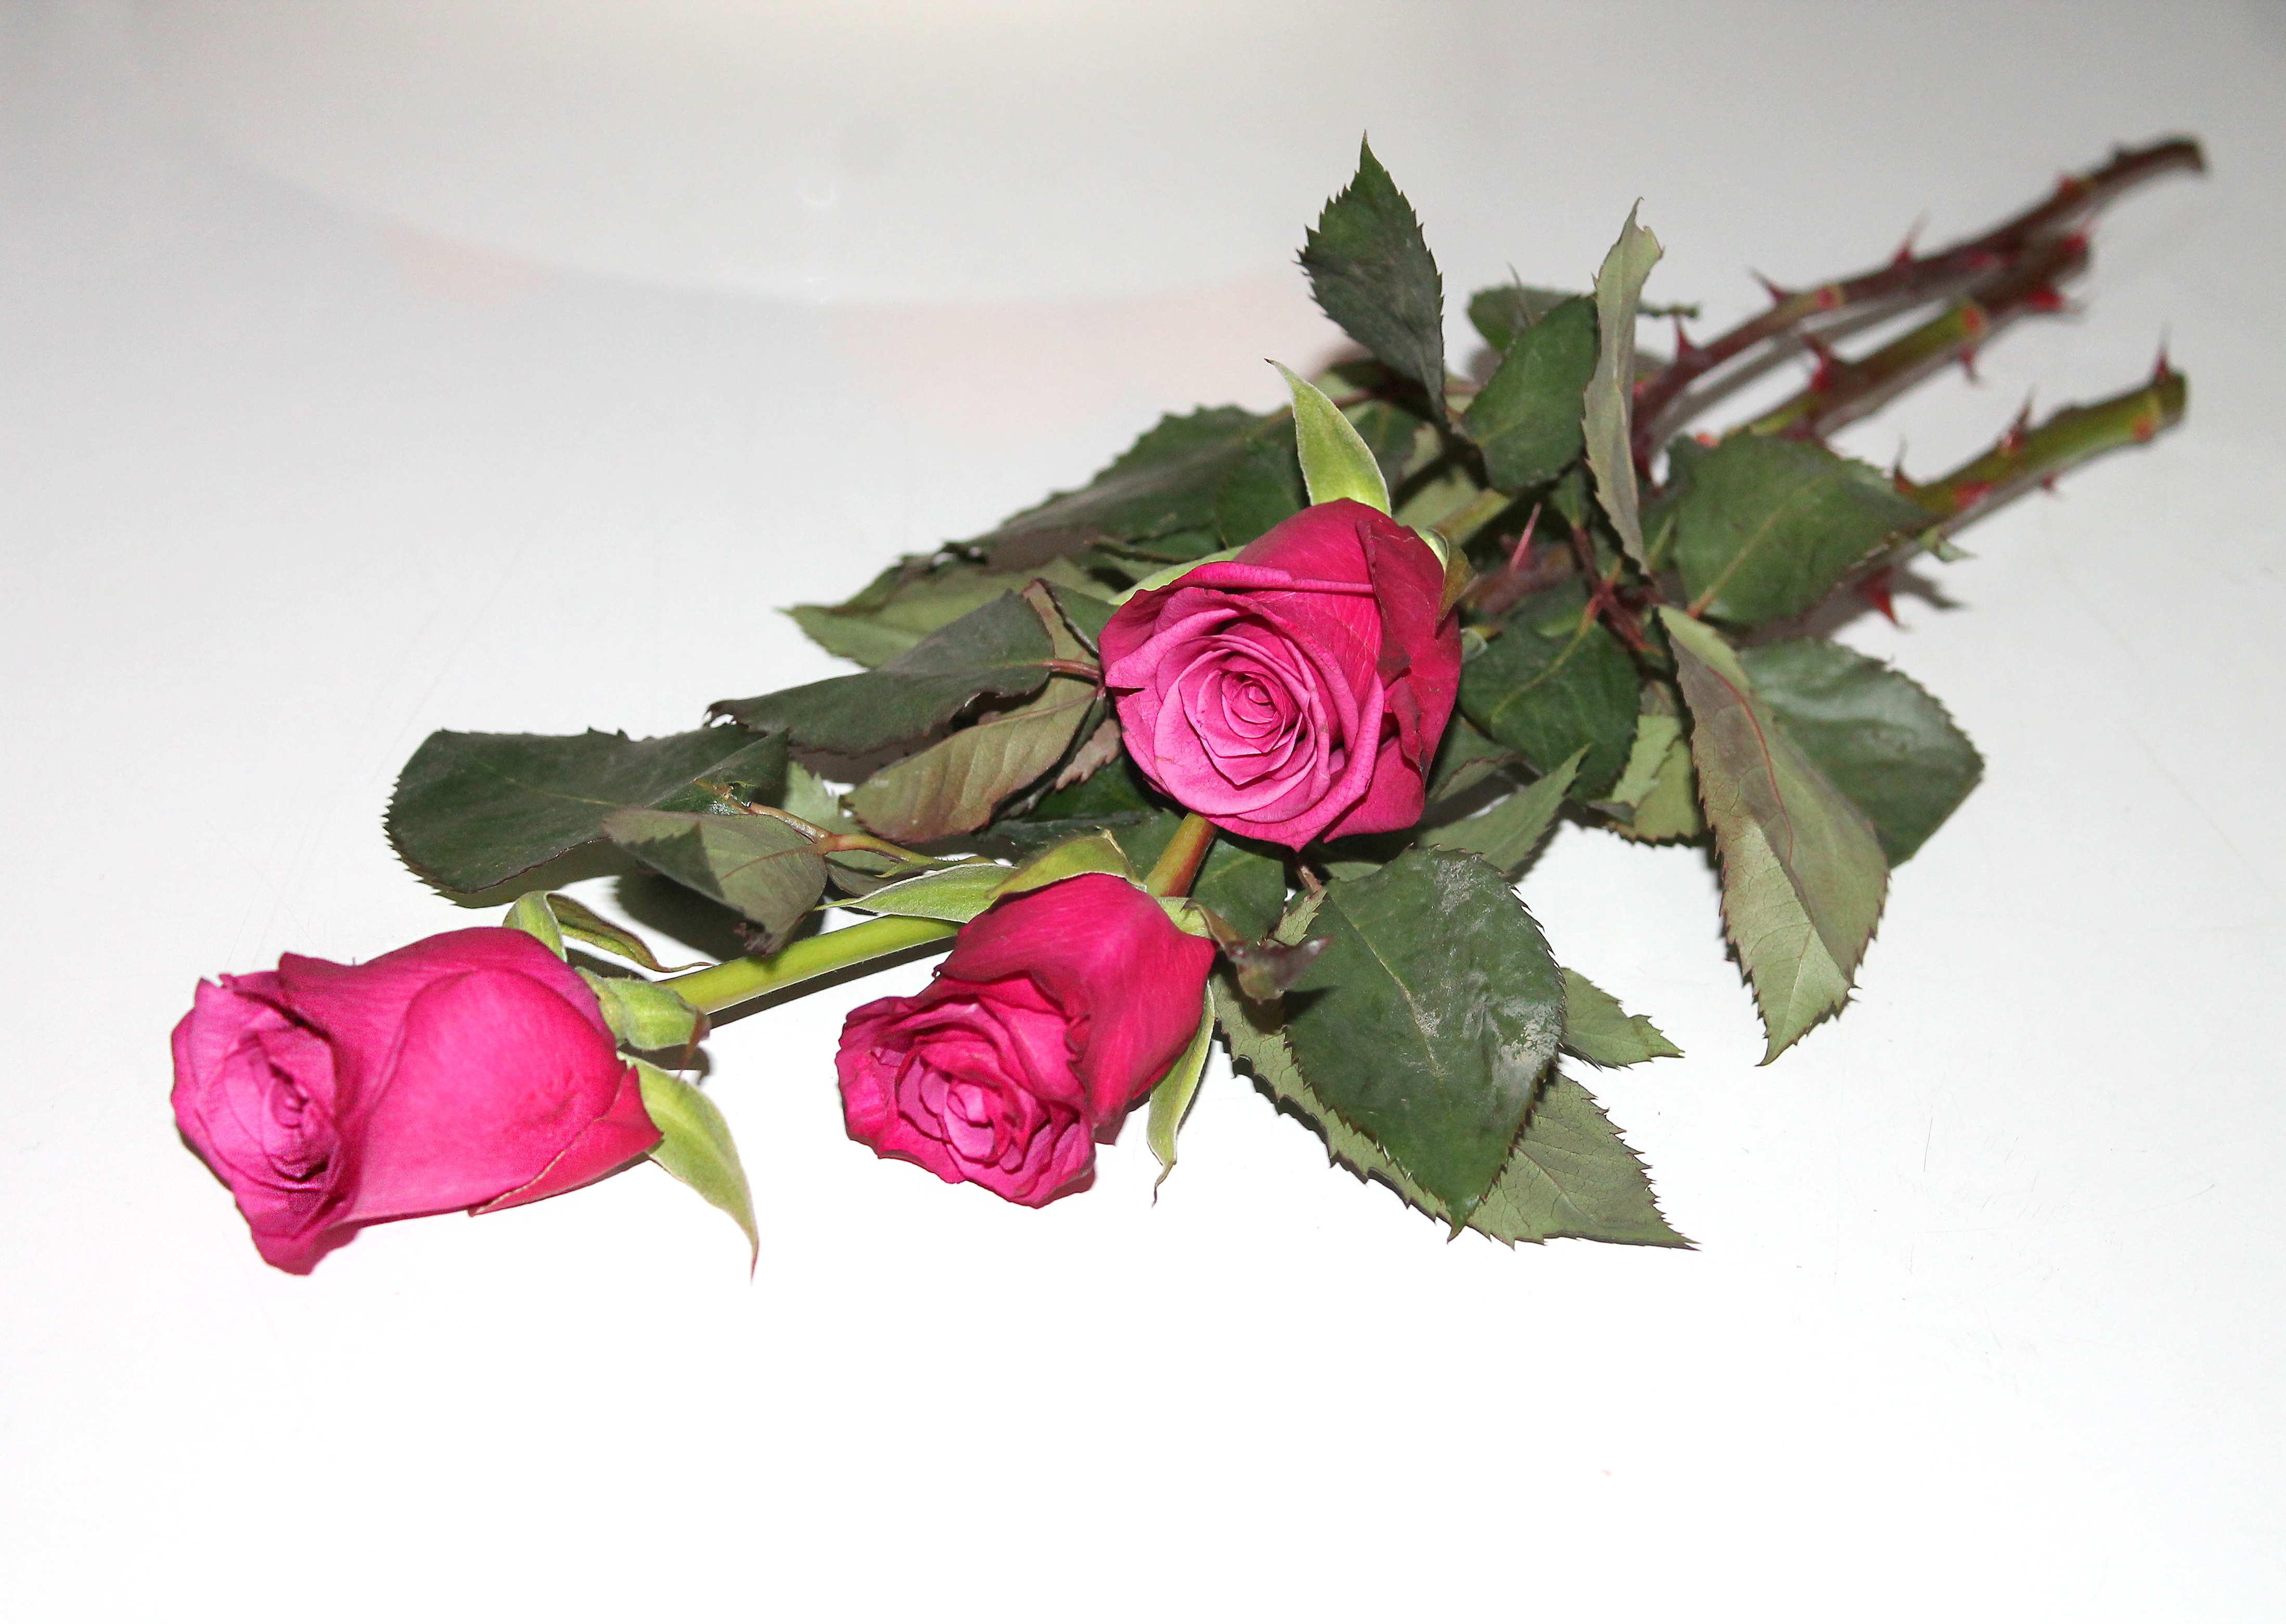
plant, leaf, flower, petal, love, rose, red, romance, pink, flora, red rose, flowers, red flower, roses, background, three, floristry, flowering plant, garden roses, rose family, red roses, flower bouquet, cut flowers, floral design, valentin, land plant, flower arranging, rosenknup, pink saturday